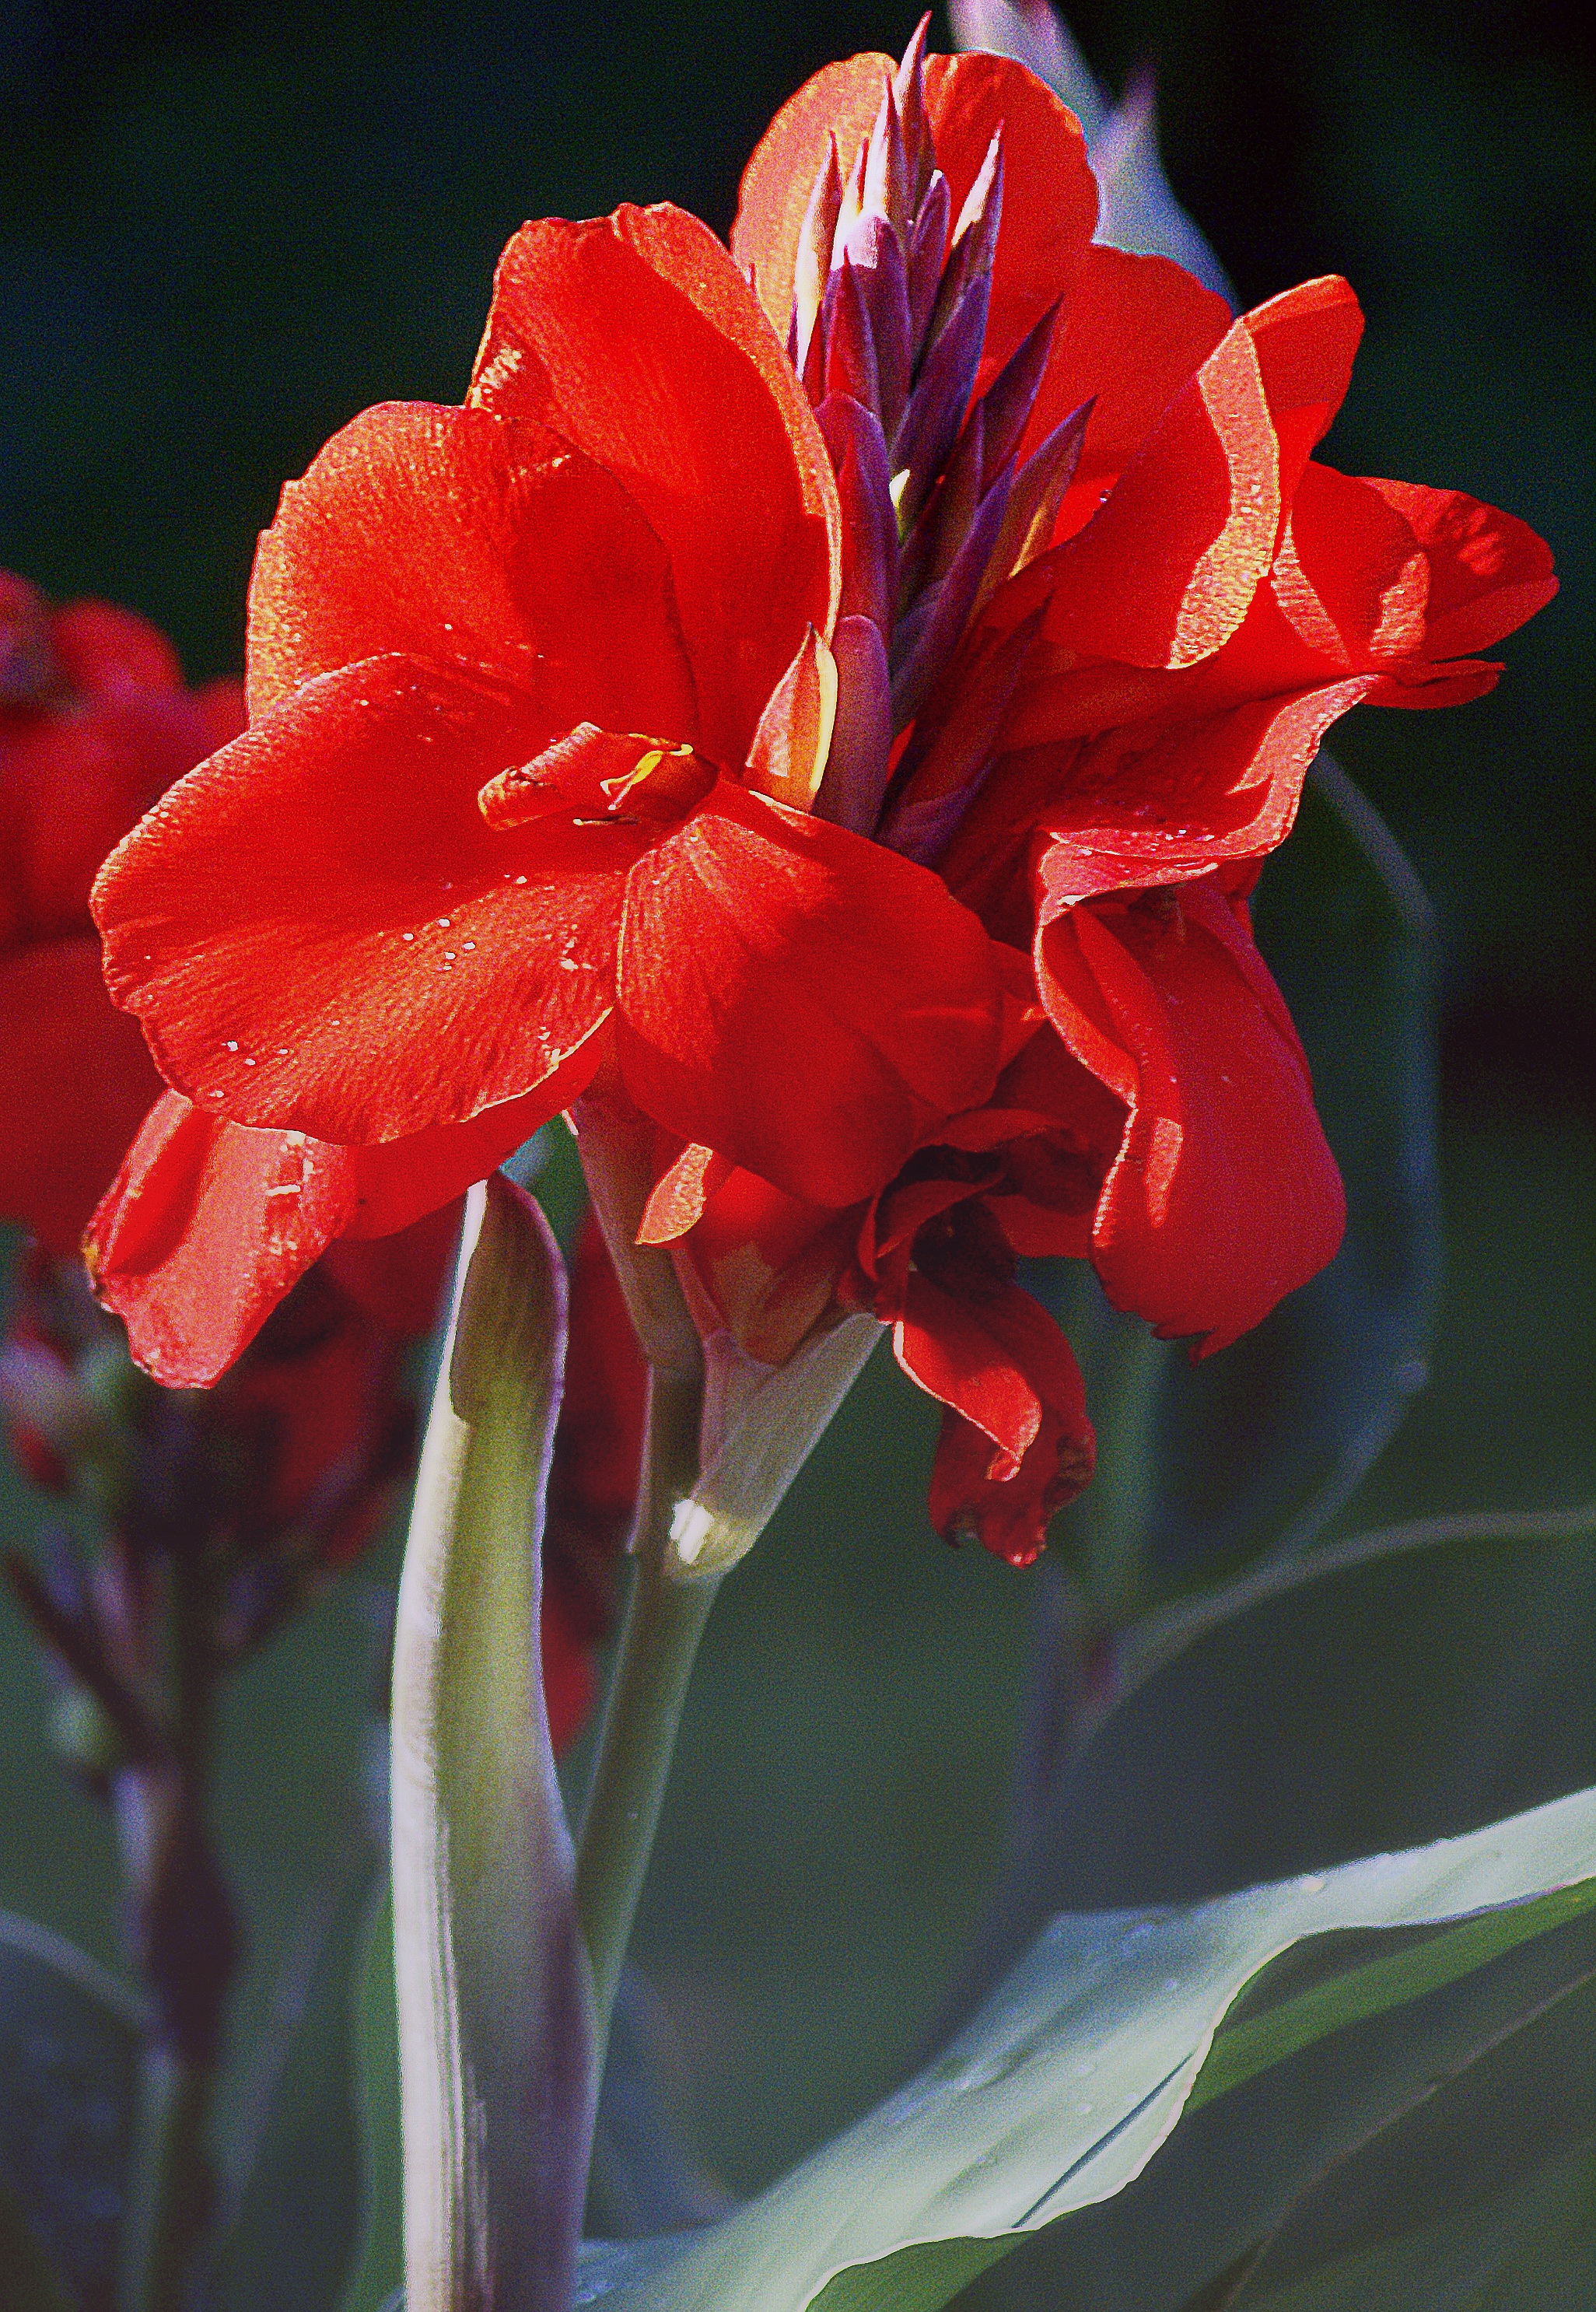
nature, blossom, plant, flower, petal, red, botany, blooming, flora, macro photography, flowering plant, canna lily, kanna, land plant, canna family